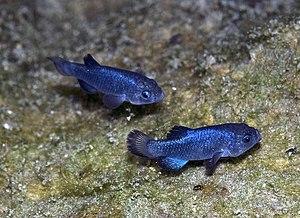
Cyprinodon diabolis, est une espèce menacée de poissons de la famille des Cyprinodontidés, vivant dans le trou du Diable, un point d'eau dans le désert d'Amargosa qui est protégé au sein du parc national de la vallée de la Mort. C'est la plus petite espèce de Cyprinodon du désert, mesurant en moyenne 19 mm. Il s'agit aussi d'une des espèces de poissons dont la répartition connue est la plus limitée au monde : l'unique trou d'eau où on peut en trouver fait moins de 10 m².